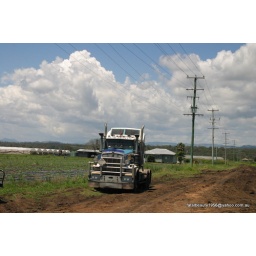
kenworth truck in a farmers field and shed house hill trees clouds